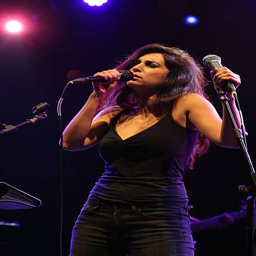
electronica artist performs on stage during a concert